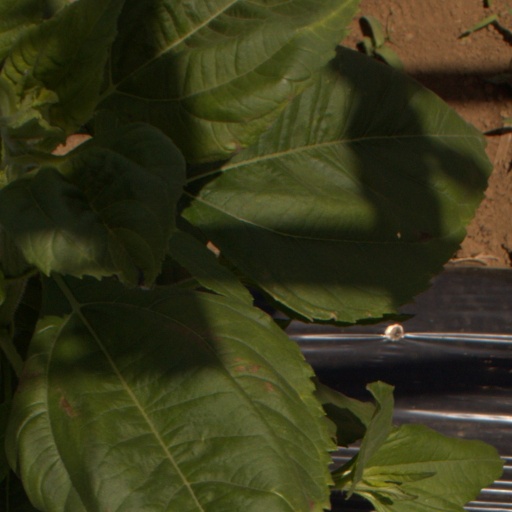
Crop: Jerusalem artichoke